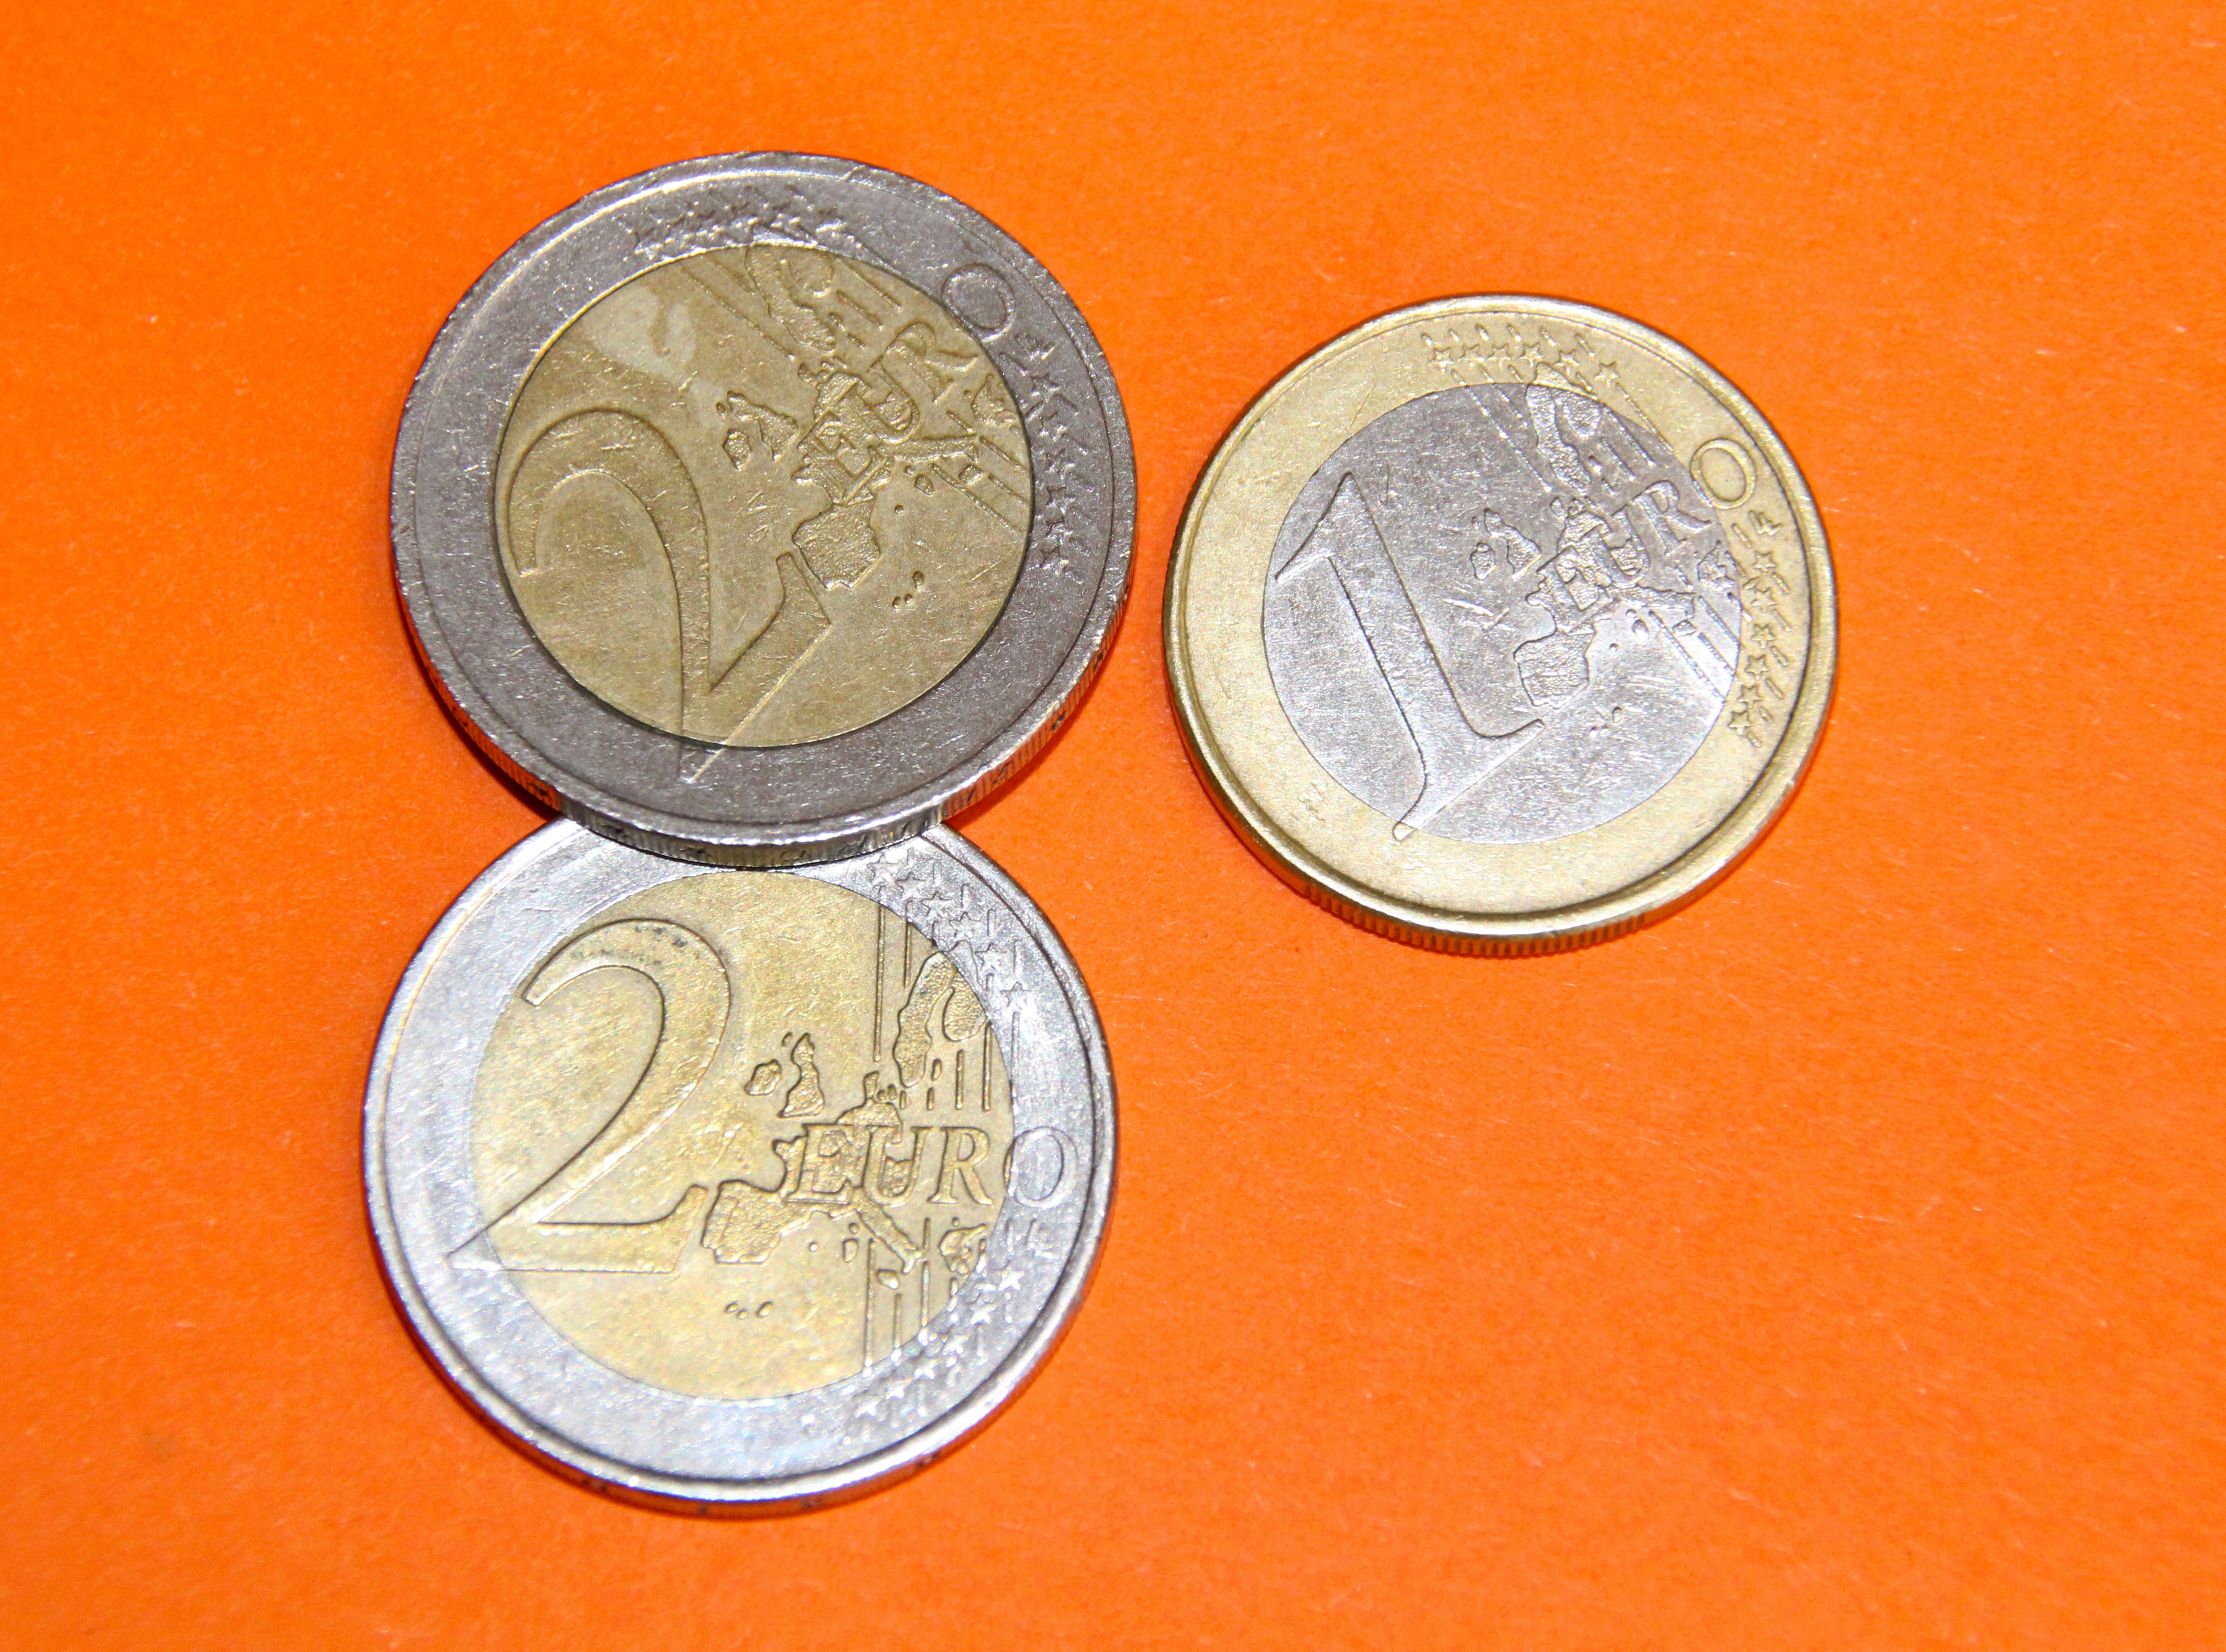
money, cash, currency, euro, coin, save, coins, finance, euro coins